United Nations Security Council Resolution 347

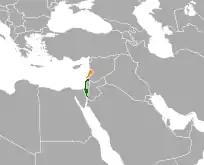
Locations of Israel and Lebanon

United Nations Security Council Resolution 347, adopted on April 24, 1974, concerned that a recent outbreak of violence by Israel would bring war to the Middle East, the Council condemned Israel's violation of Lebanon's territorial integrity and again called upon Israel to refrain from further military action against Lebanon. The Resolution goes on to condemn the loss of civilian life and called upon Israel to respect international law and return to Lebanon the civilians it had kidnapped.